Masbate

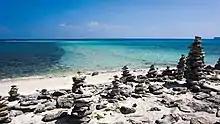
Animasola Beach in Masbate

Masbate has several islands and beaches open to tourists. The province also holds a rodeo festival every summer.